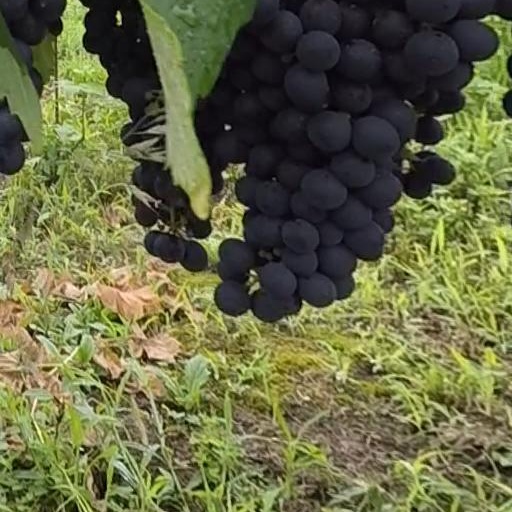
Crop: grape